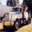
Label: truck